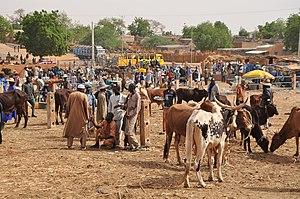
Scène au marché de bétail à N'Gonga, village du Niger (région de Dosso, département de Boboye, commune de N'Gonga).